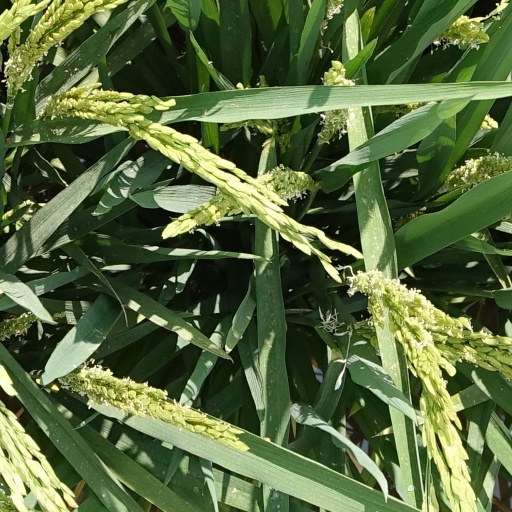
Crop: rice